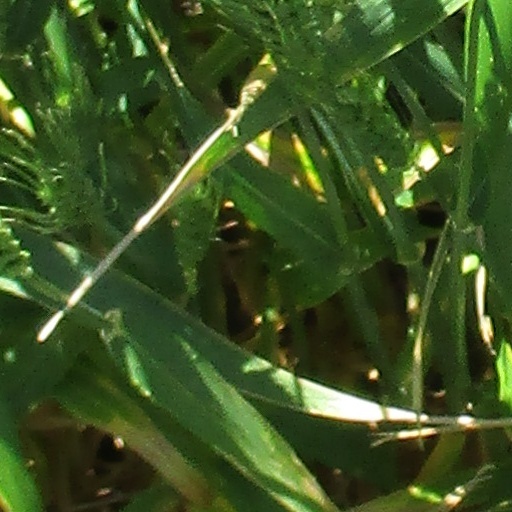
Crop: wheat